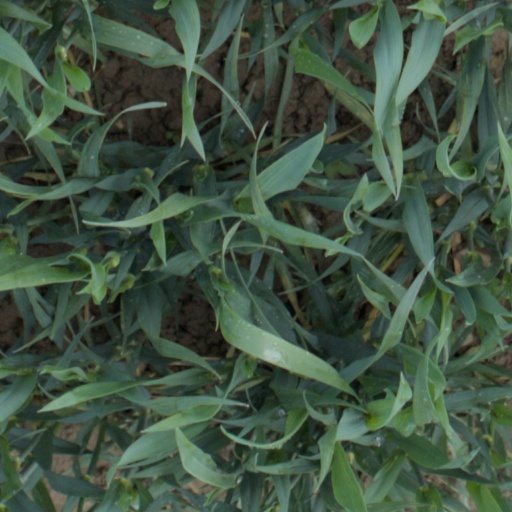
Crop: wheat